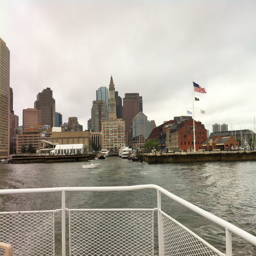
view from the ferry in the center